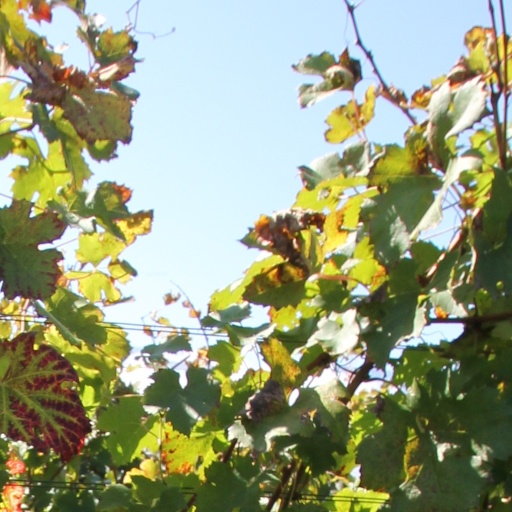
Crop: grape